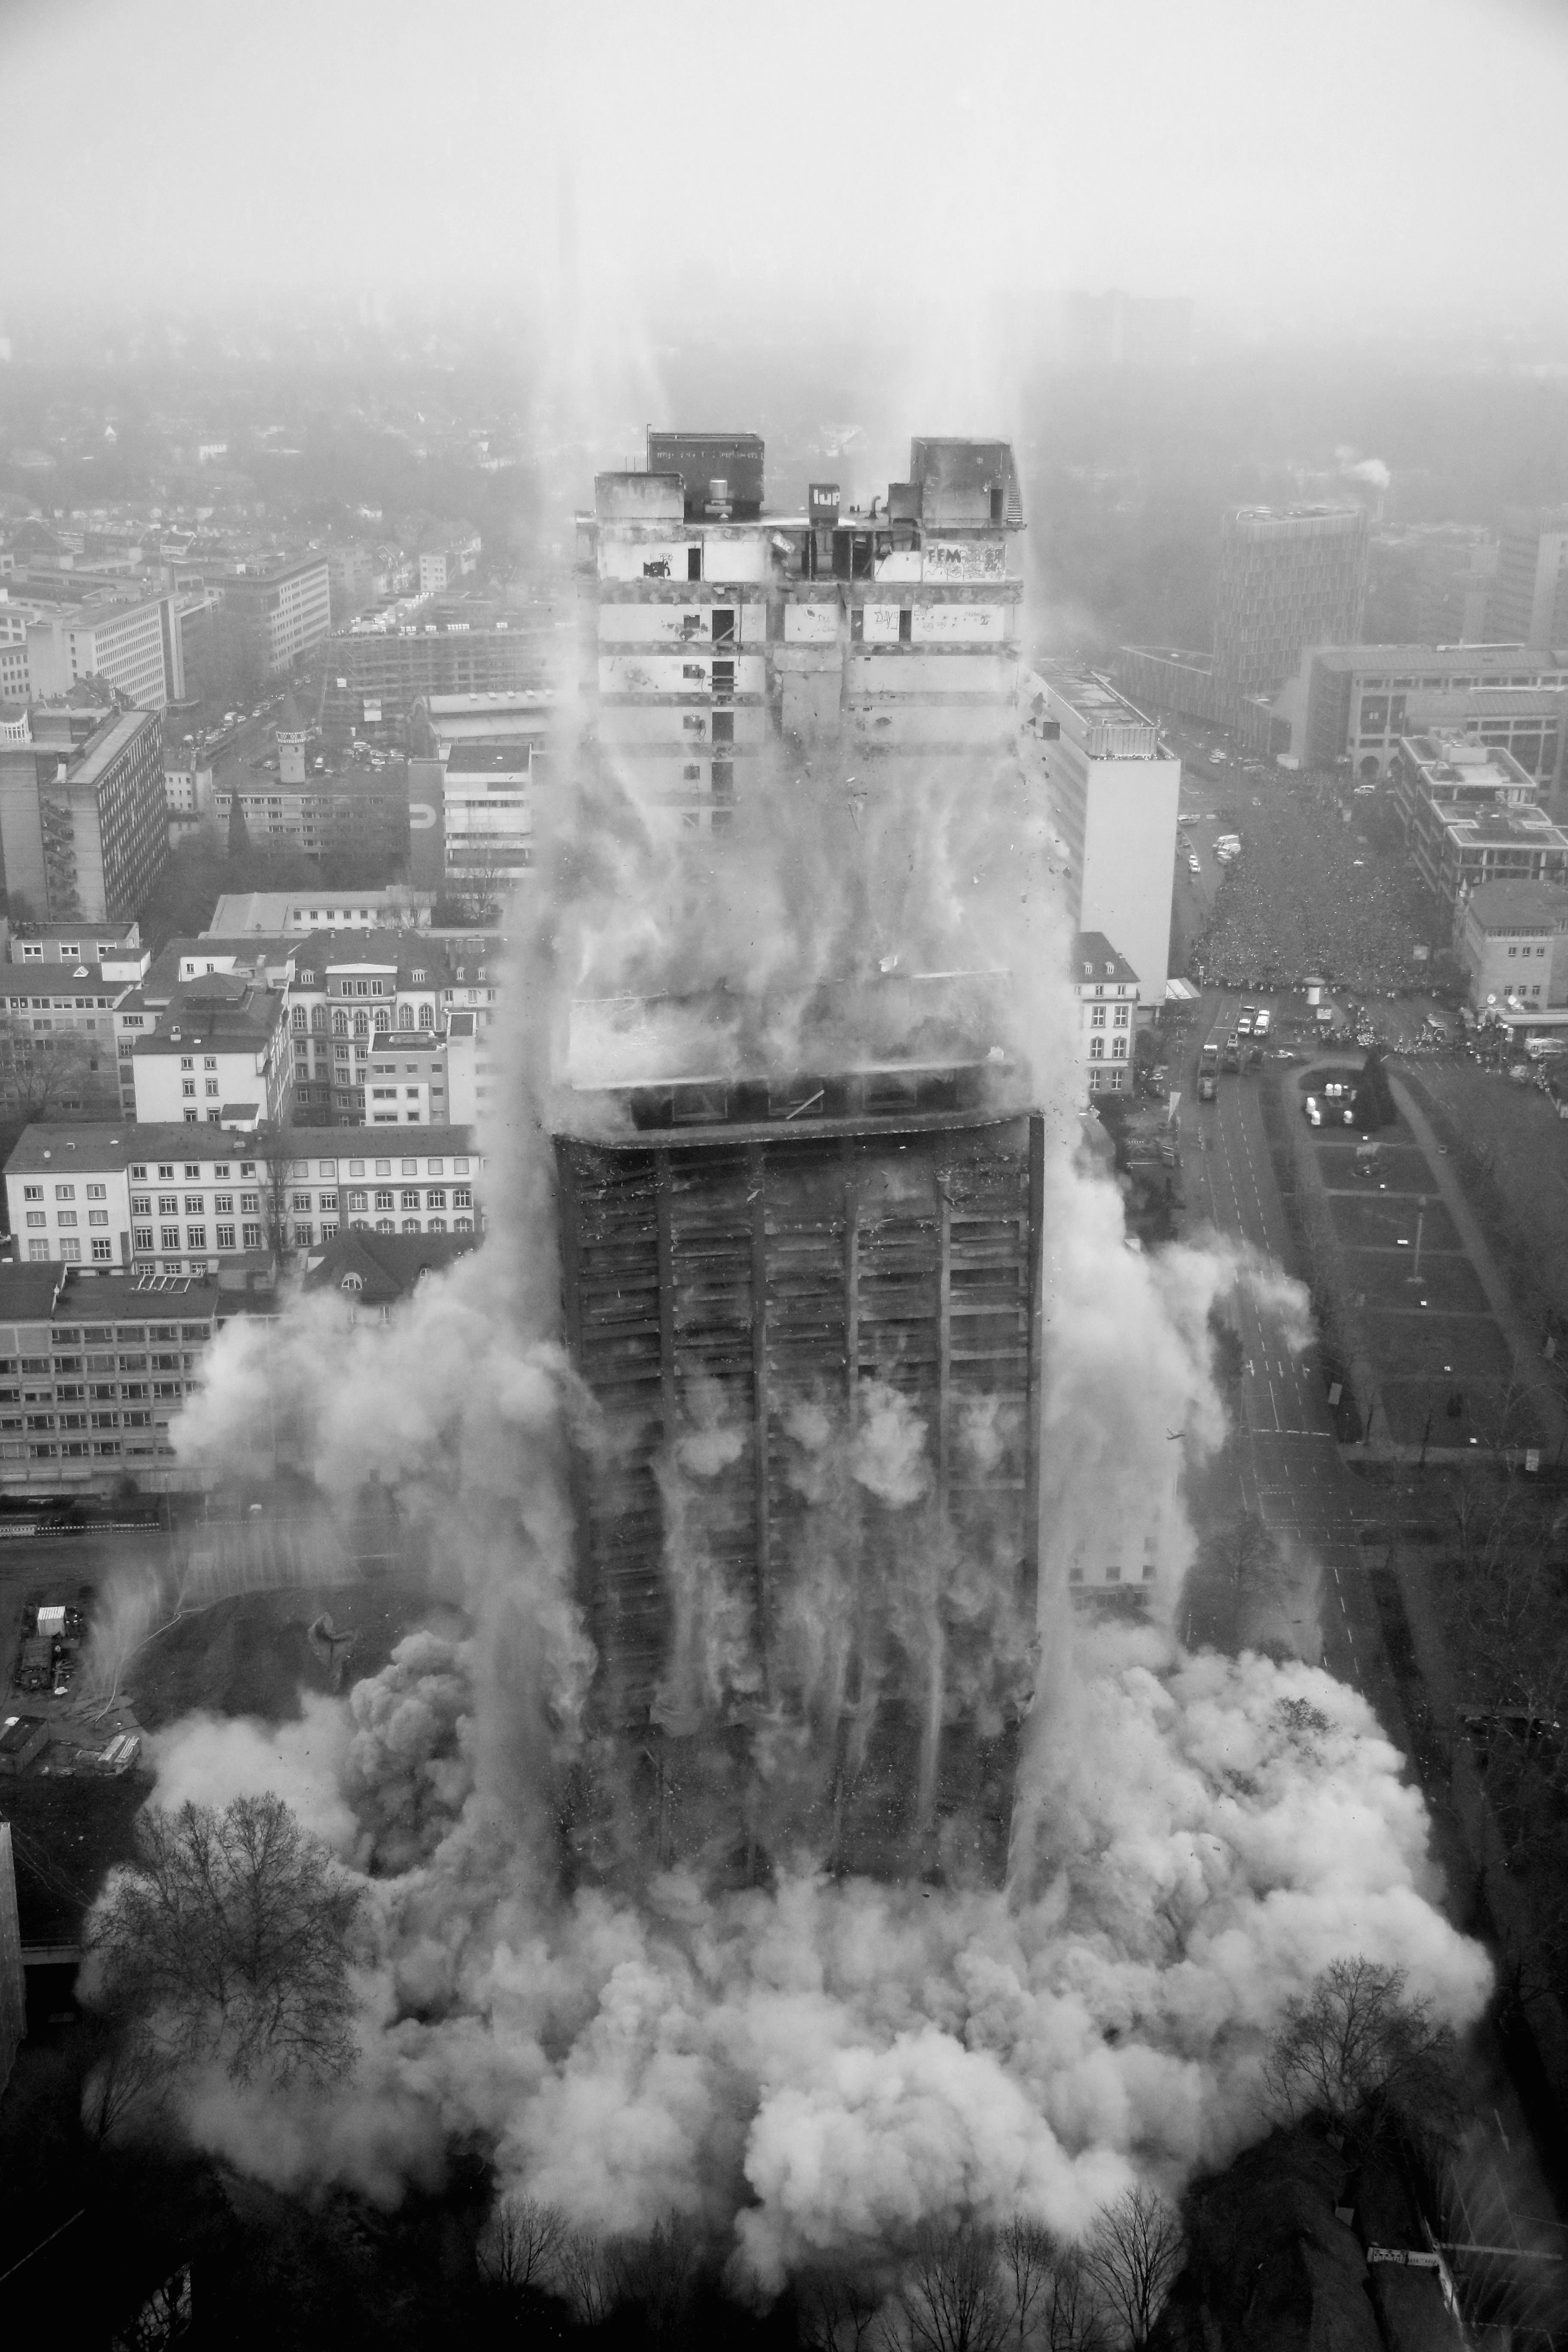
snow, black and white, photography, building, skyscraper, tower, weather, monochrome, bw, blackandwhite, blackwhite, university, turm, photograph, alemania, allemagne, sw, schwarzweiss, schwarzweis, image, demolition, germania, hochhaus, schwarzweissfotografie, schwarzweisfotografie, afe, sprengung, universit t, geb udeabriss, geb udeabris, monochrome photography, atmospheric phenomenon, atmosphere of earth